The Three Tuns

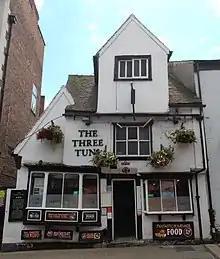
The pub, in 2018

The Three Tuns is a pub on Coppergate, in the city centre of York, in England.